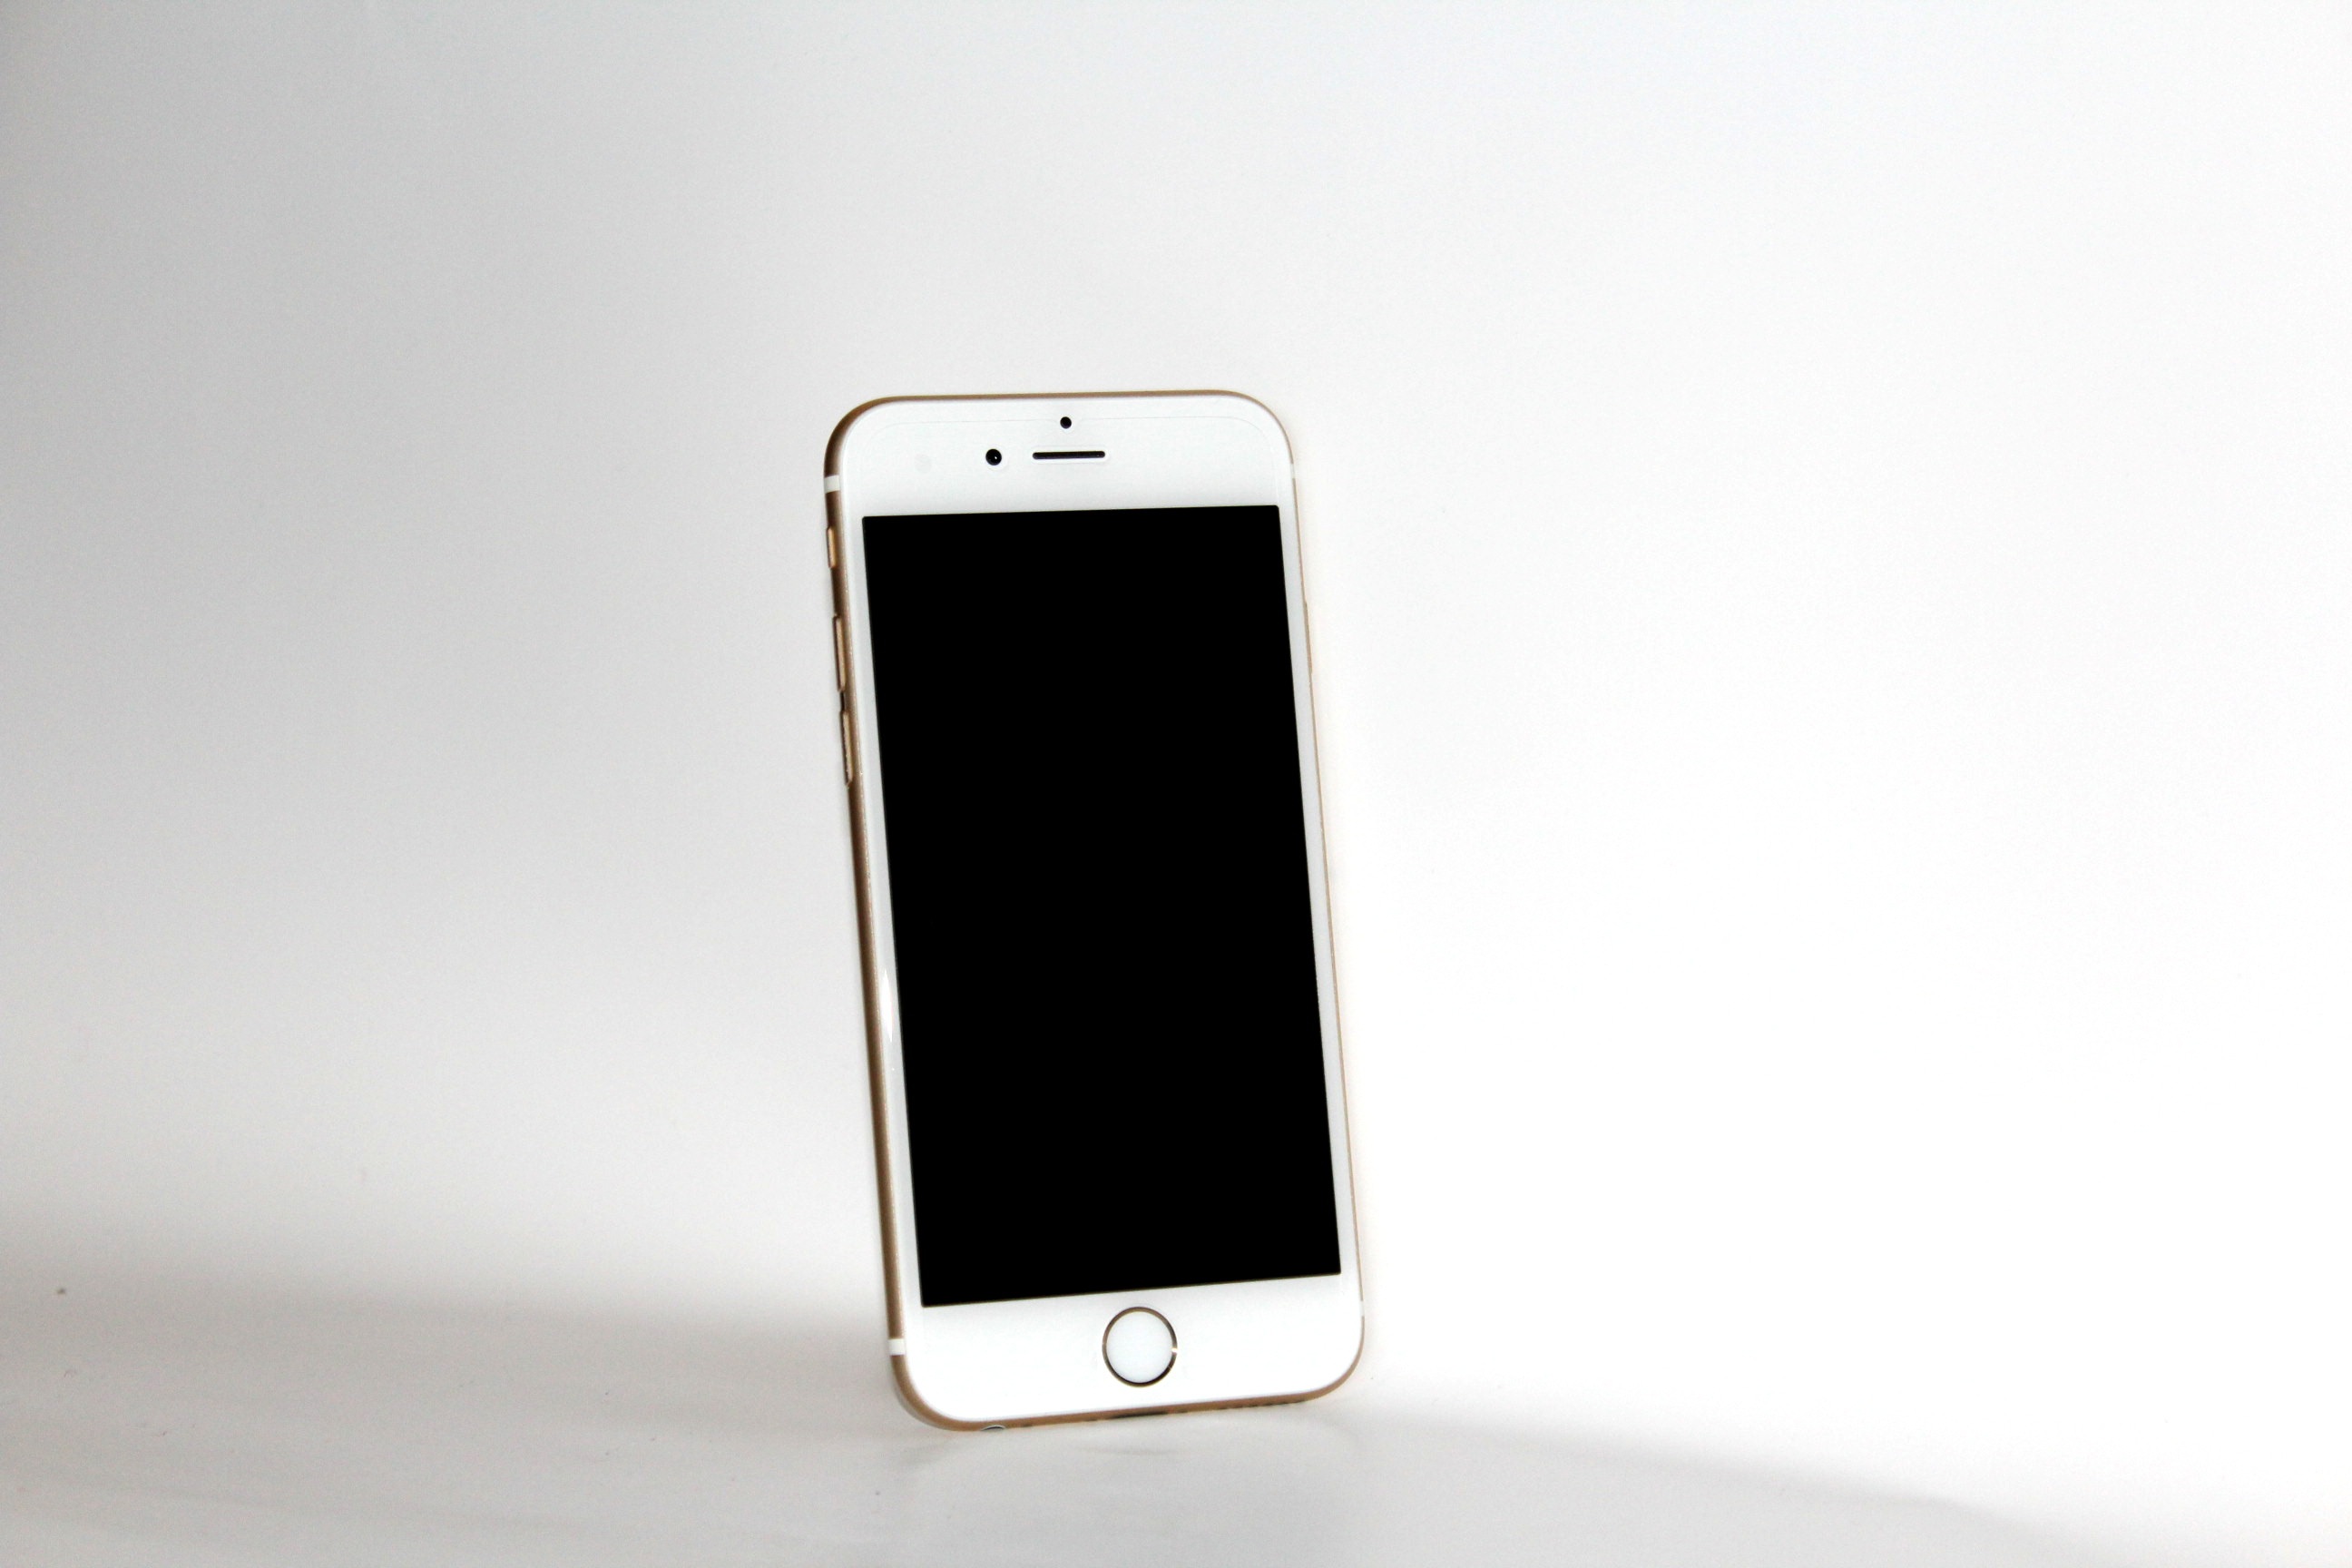
smartphone, technology, white, telephone, gadget, mobile phone, brand, product, font, electronics, touch screen, iphone 6s, electronic device, portable communications device, communication device